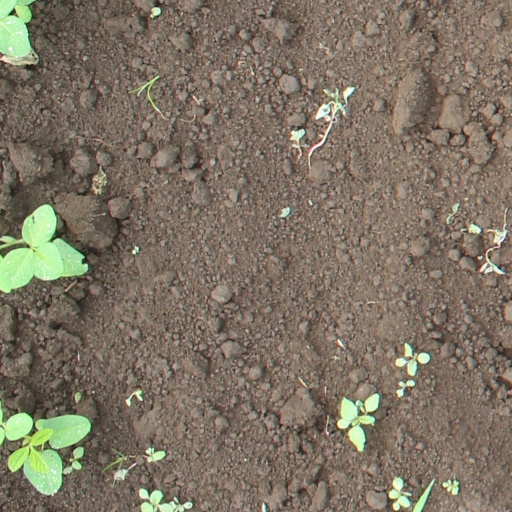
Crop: soybean